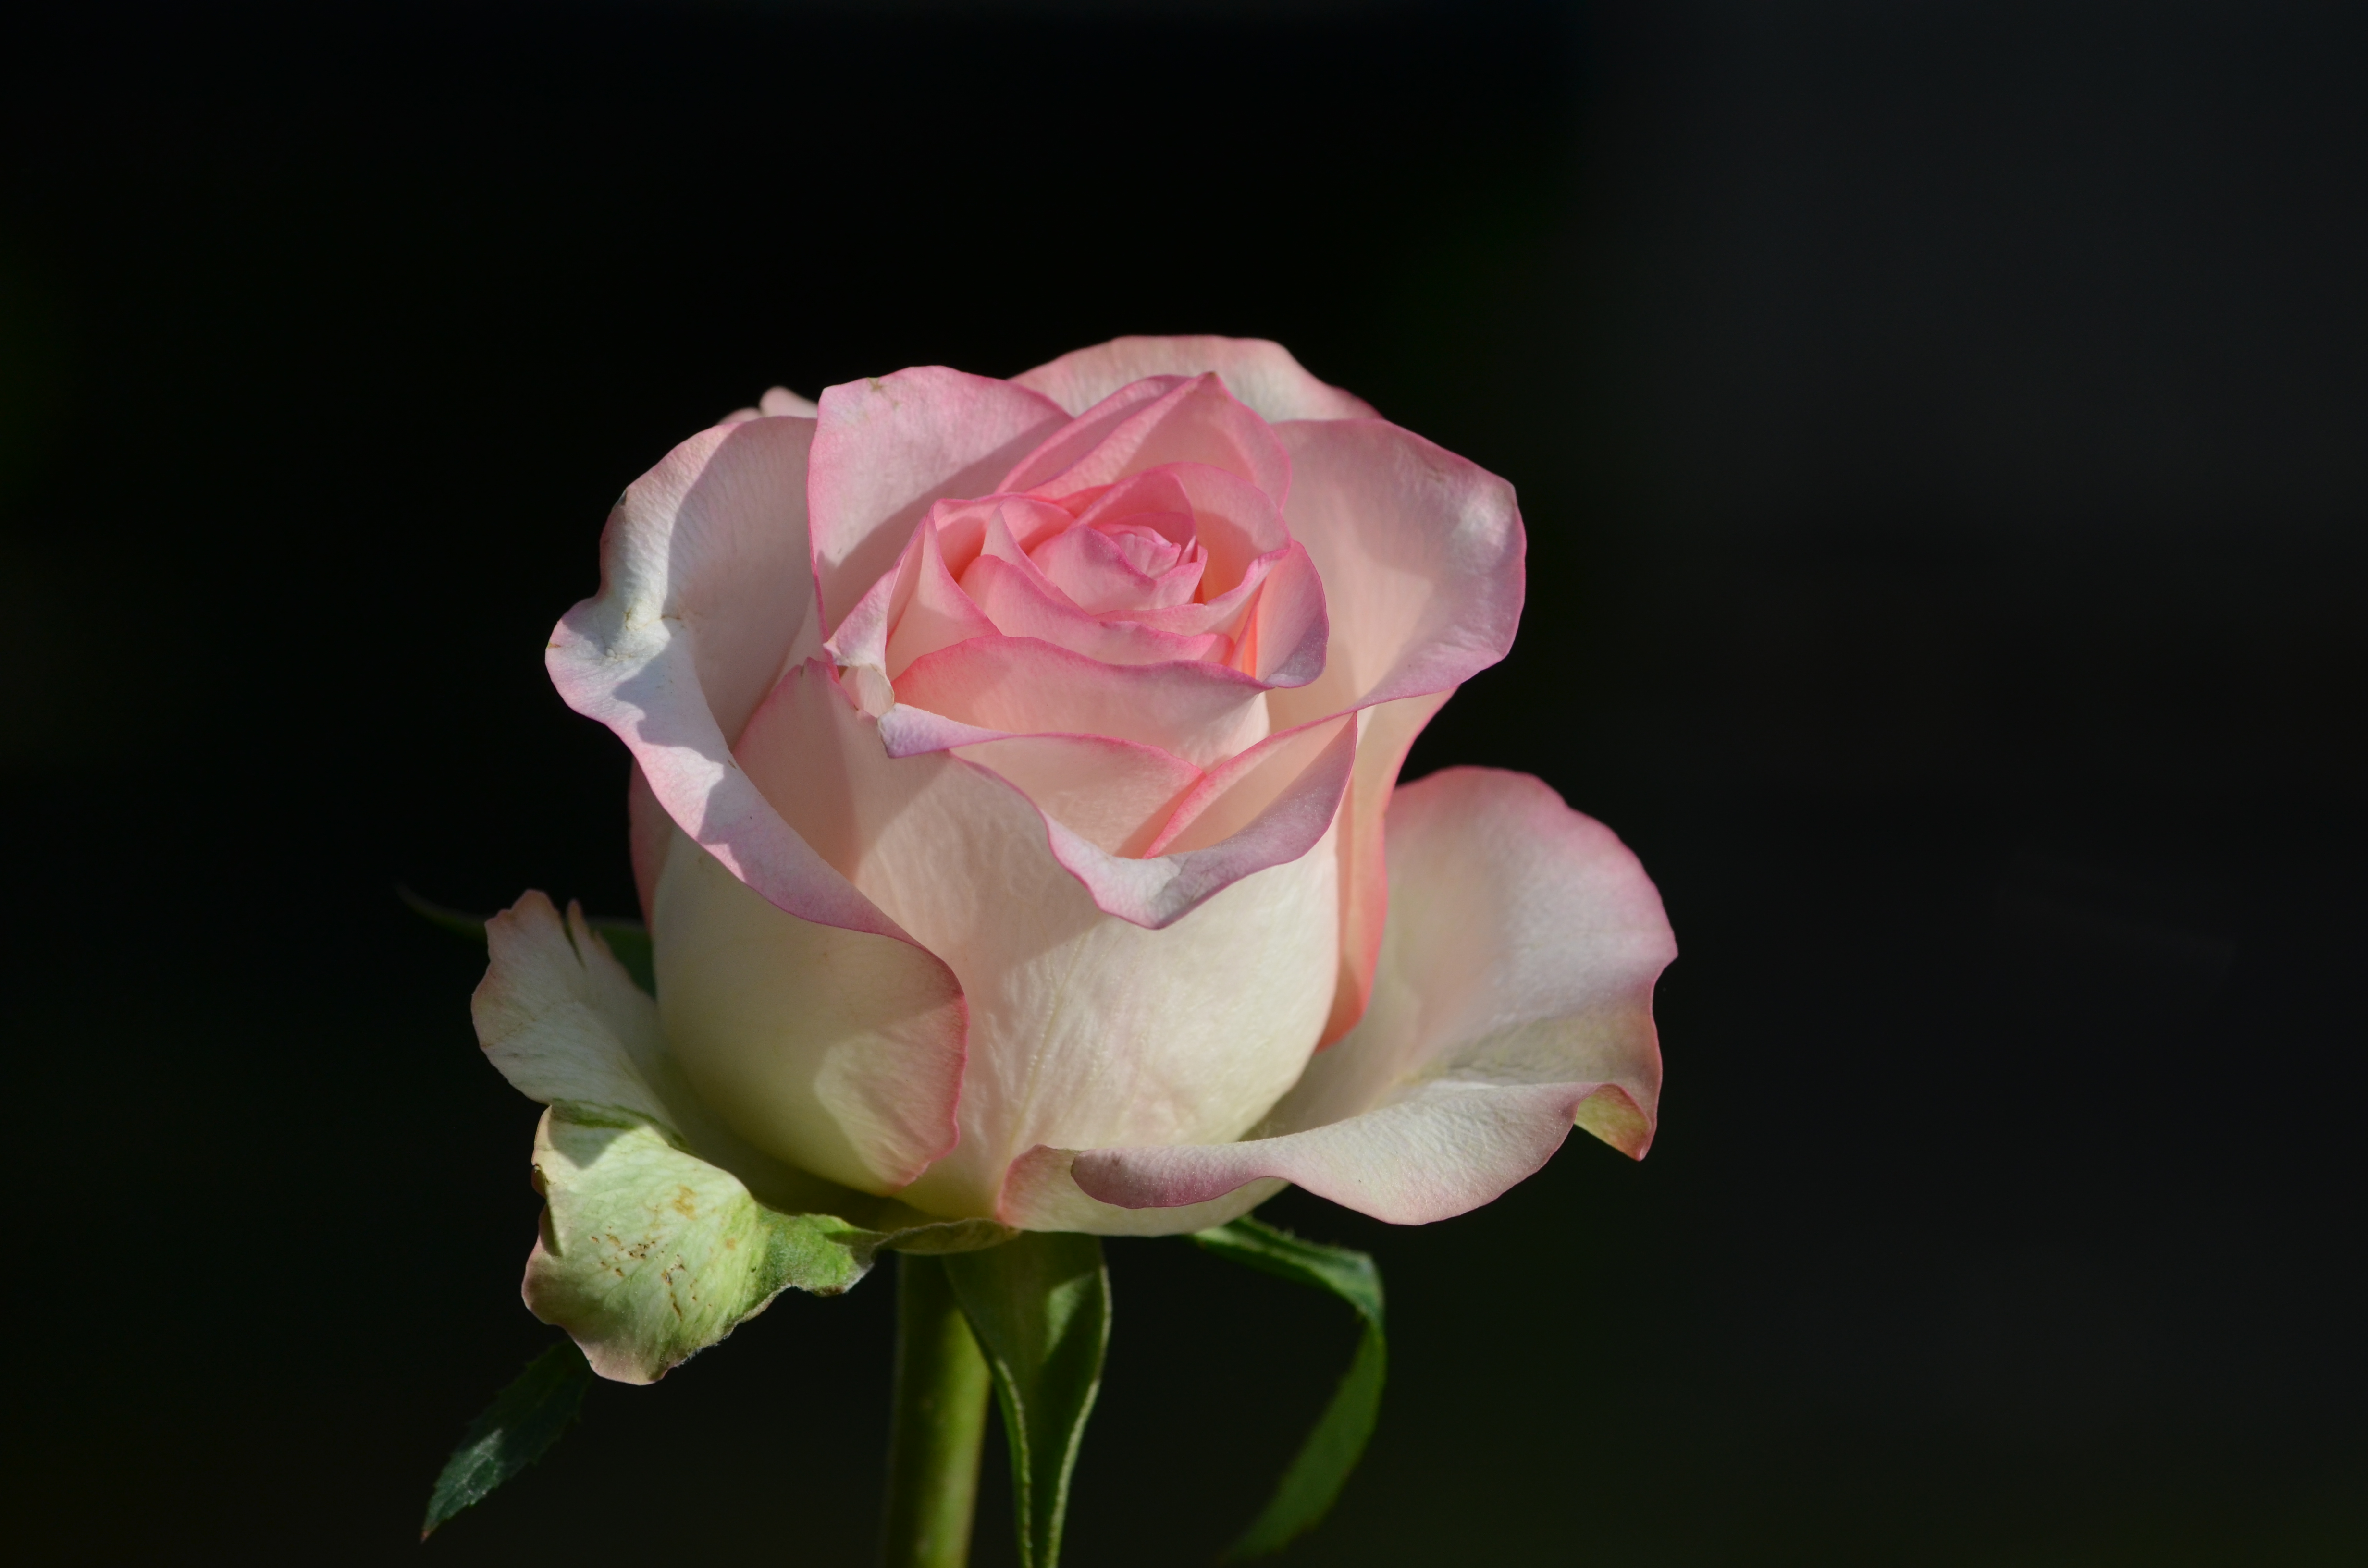
flower, sunny, rose, petals, plant, petal, Hybrid tea rose, garden roses, rose family, flowering plant, rose order, rosa centifolia, Pedicel, grass, floribunda, annual plant, darkness, peach, china rose, macro photography, shrub, floristry, still life, plant stem, still life photography, perennial plant, cut flowers, bud, herbaceous plant, blossom, flower arranging, rosa wichuraiana